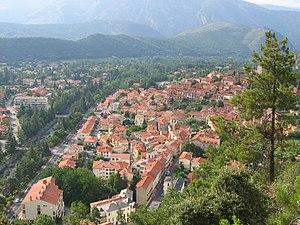
Vue générale de Vernet-les-Bains, Pyrénées-Orientales